Electrical system of the International Space Station

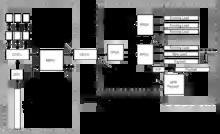
ISS Electrical Power Distribution

The power management and distribution subsystem operates at a primary bus voltage set to "V", the peak power point of the solar arrays. , "V" was 160 volts DC. It can change over time as the arrays degrade from ionizing radiation. Microprocessor-controlled switches control the distribution of primary power throughout the station.